Planing (boat)

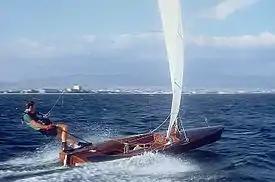
A Contender dinghy planing on a broad reach. Note the typical way the bow lifts up while the stern skims over the water.

Planing is the mode of operation for a waterborne craft in which its weight is predominantly supported by hydrodynamic lift, rather than hydrostatic lift (buoyancy).